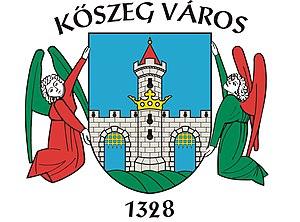
Vas est un comitat de l’ouest de la Hongrie.